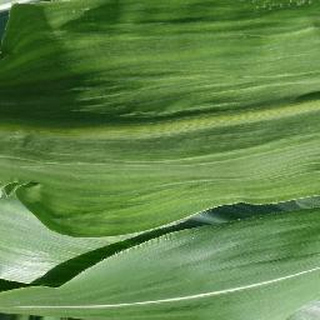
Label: healthy_corn